Battle of Bologna

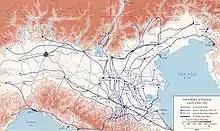
Allied Spring Offensive: Italy 1945, 9 April – 2 May. This map shows the advance of the Polish II Corps on Bologna

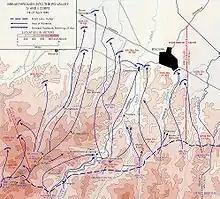
Map of US IV and II Corps breakthrough into the Po valley, April 1945 (this map shows operations in the Bologna region, 14–21 April 1945, but does not seem to show any operations of non-US troops in the region)

In March 1945 the Allies were preparing a new offensive, Operation Buckland, in Northern Italy. The capture of Bologna, an important regional communication hub, was set as a part of that offensive. The Allied forces tasked with this were composed of the US 5th Army (II Corps, South African 6th Armoured Division) and the British 8th Army (which for that part of the theatre, was composed of the V Corps and the Polish II Corps). The German units defending the area were composed of the German 26th Panzer Division of the XIV Panzer Corps, the 1st Parachute Division and the 4th Parachute Division of the I Parachute Corps. German defenses in that region were part of the Army Group C, defending the Paula Line.